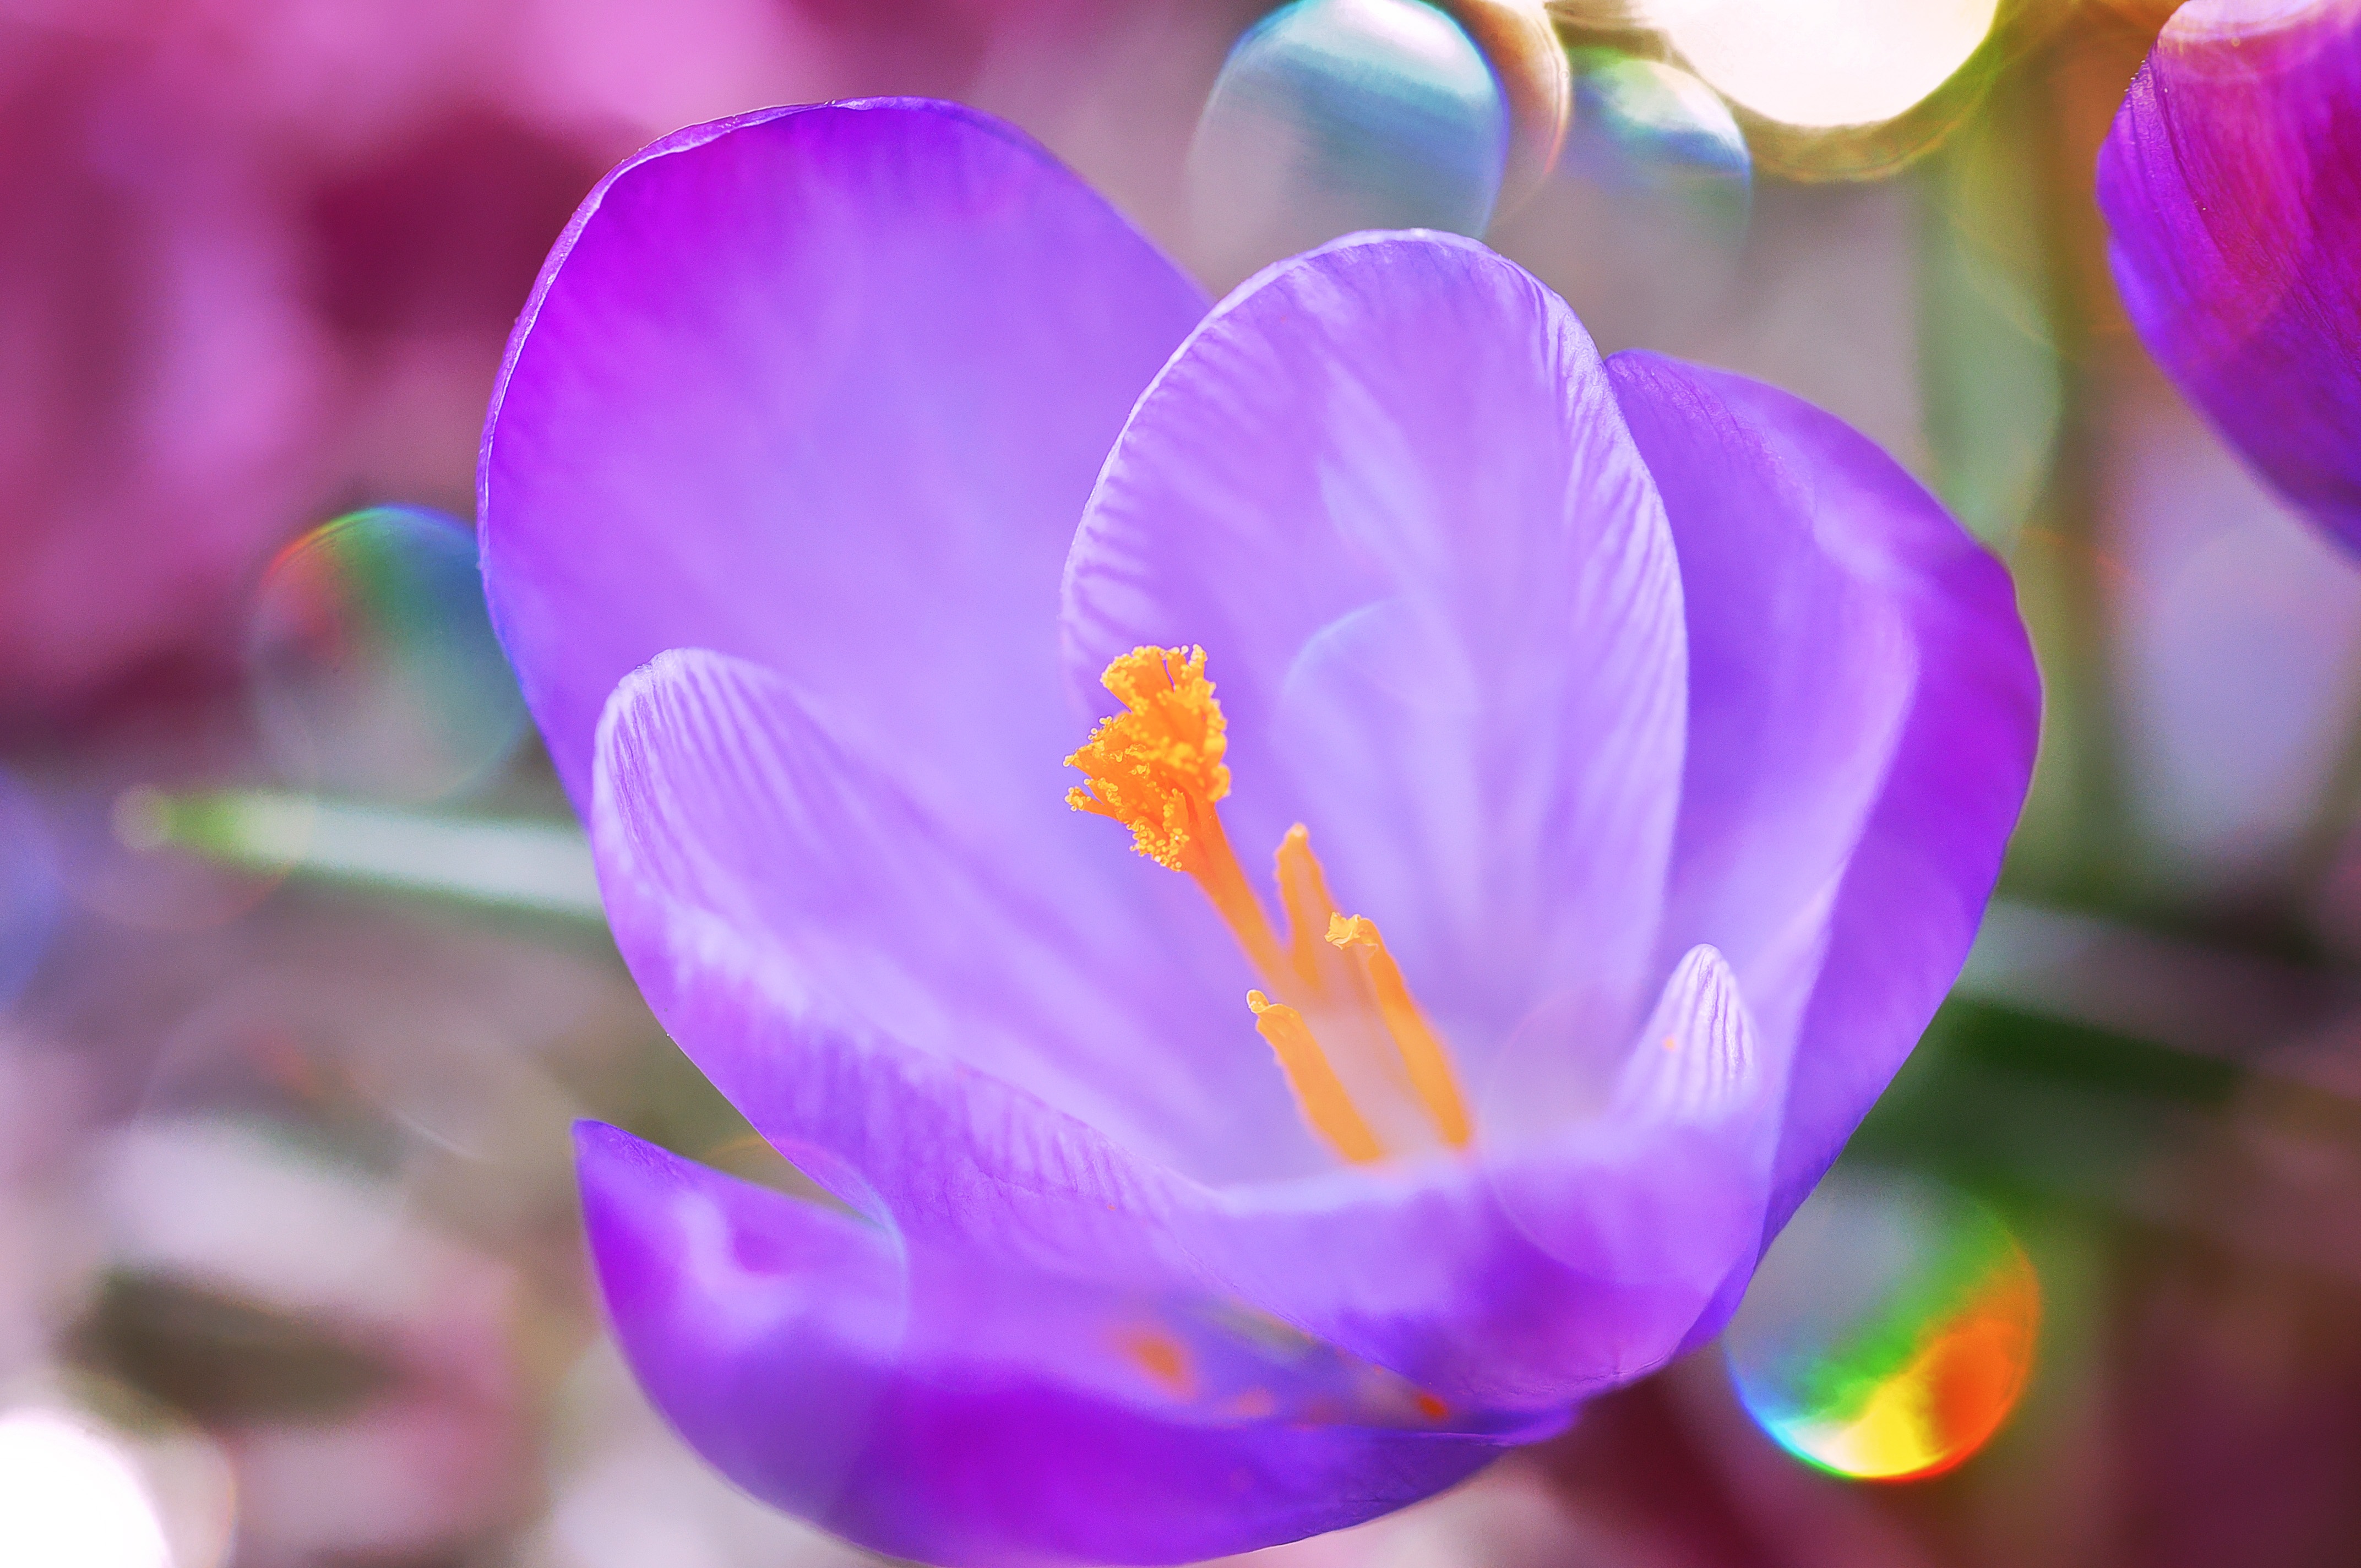
blossom, bokeh, plant, sweet, flower, purple, petal, bloom, spring, close, flora, close up, eye, beautiful, crocus, tender, macro photography, flowering plant, land plant, iris family